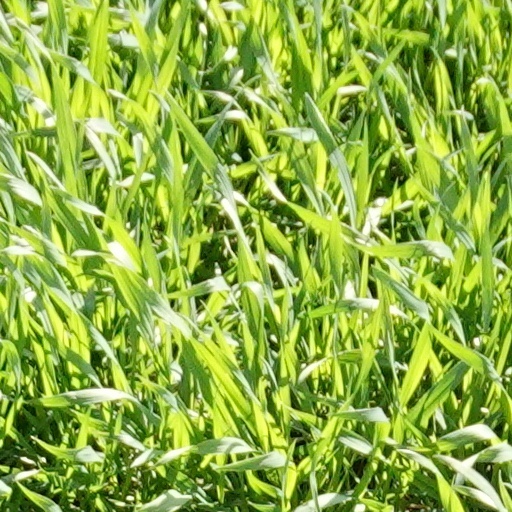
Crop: wheat